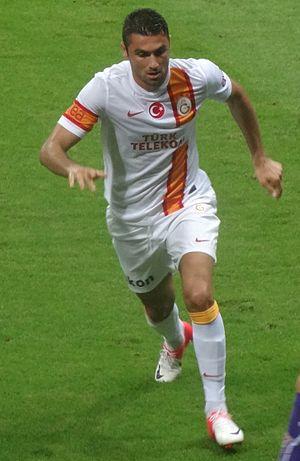
Burak Yılmaz, né le 15 juillet 1985 à Antalya, est un footballeur international turc. Il joue actuellement au poste d'attaquant au LOSC Lille.